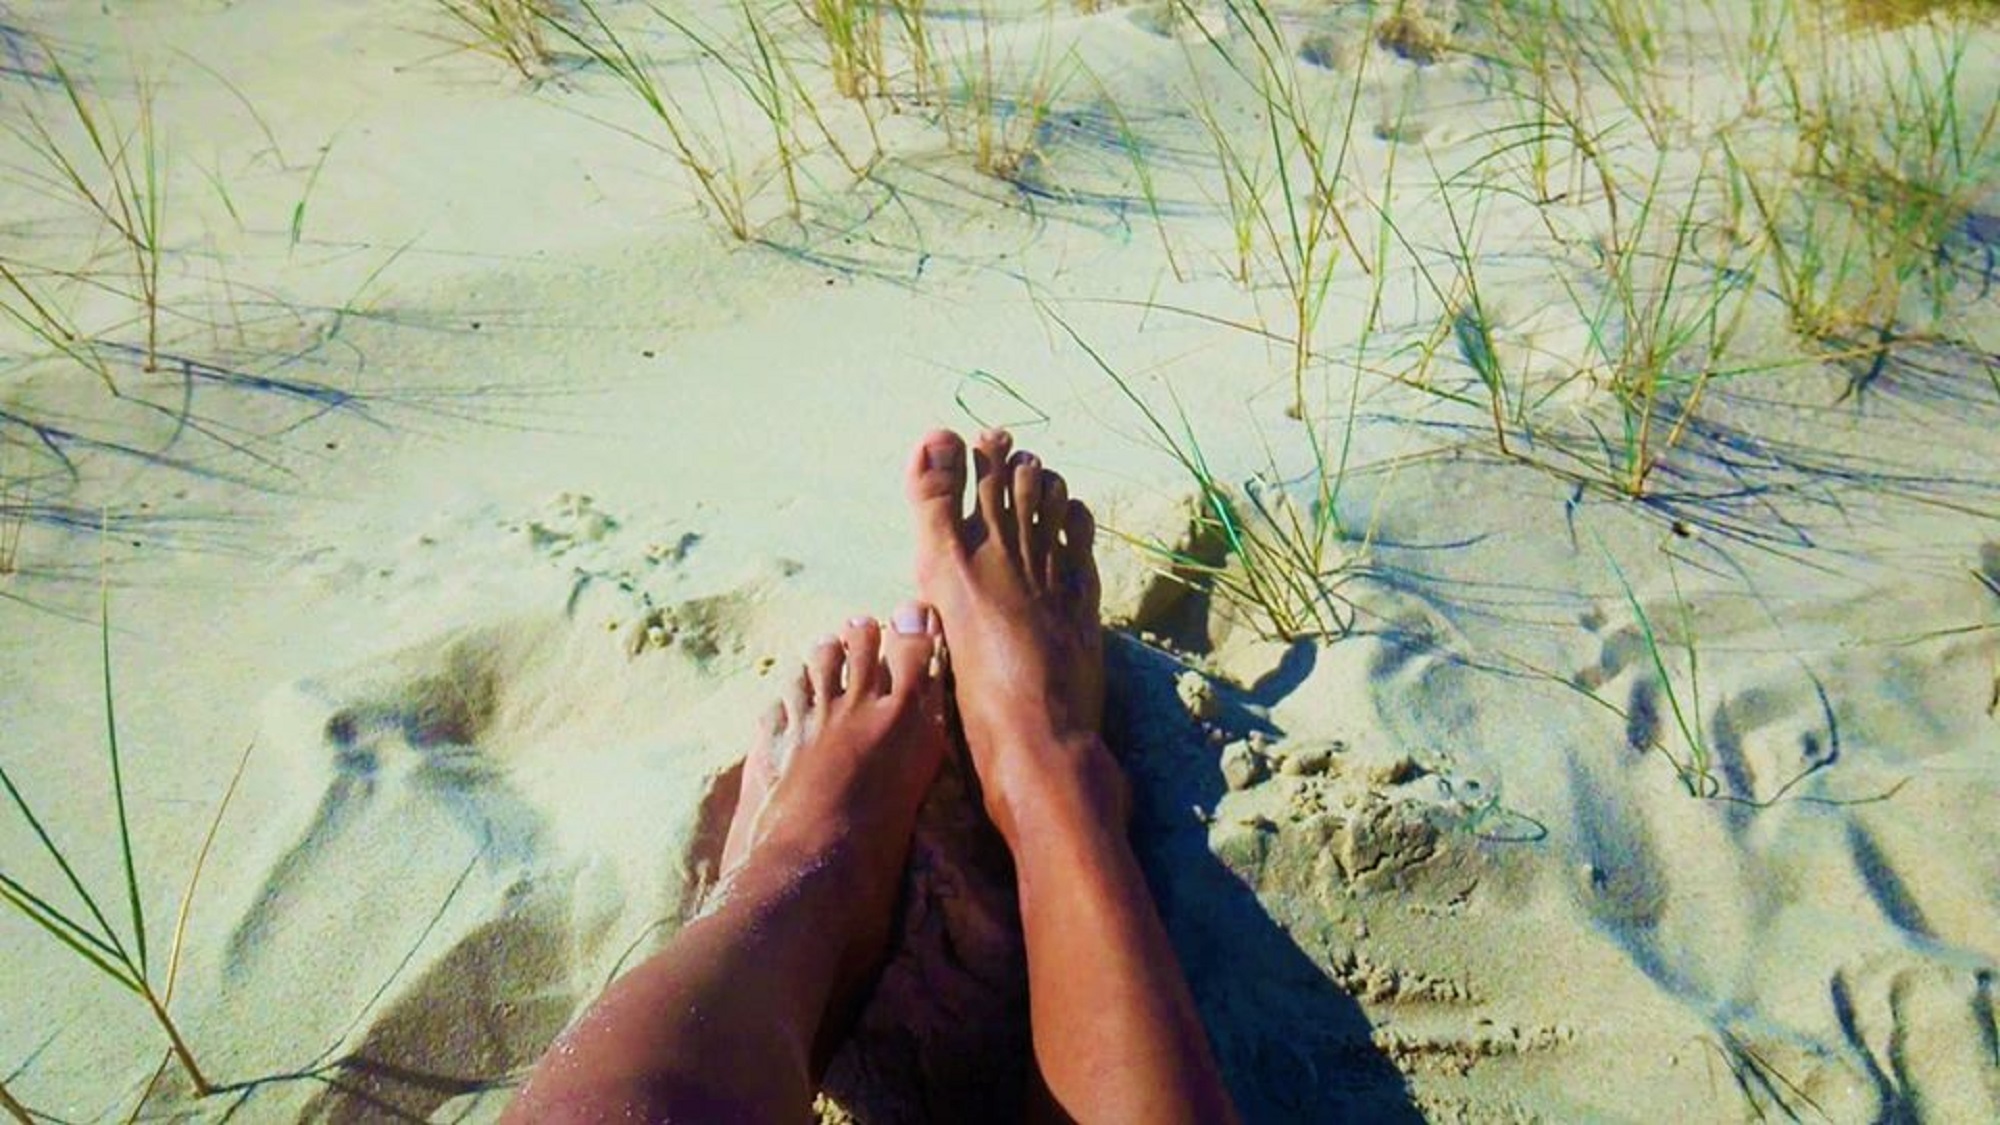
feet, leg, foot, sand, water, leaf, grass, tree, hand, summer, barefoot, grass family, human body, watercolor paint, plant, toe, photography, adaptation, sunlight, branch, flower, drawing, vacation, wildflower